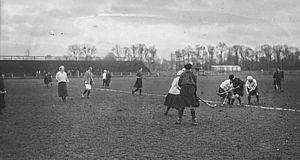
Colombes, 1/1/21, Racing Club de France contre Lyon Olympique Universitaire, match de hockey sur gazon féminin.
Le Lyon olympique universitaire est un club omnisports français fondé en 1896. La section rugby est aujourd'hui la plus renommée.